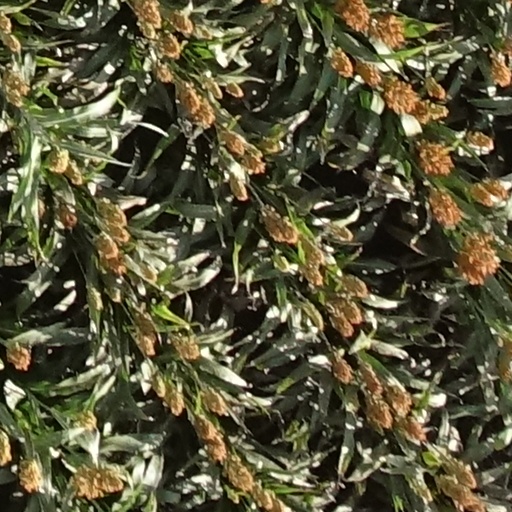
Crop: sorghum